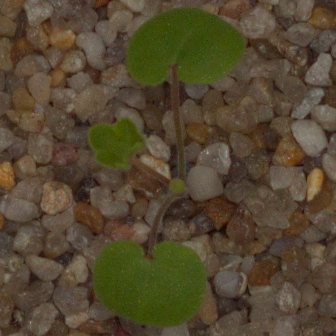
Label: smallflowered_cranesbill